Ukrainian Catholic Eparchy of the Holy Family of London

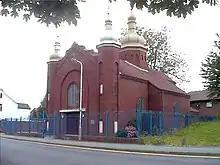
Church of Saints Volodymyr and Olha, Wolverhampton, West Midlands

The eparchy was erected on 10 June 1957 as an apostolic exarchate for the faithful of the Ukrainian Greek Catholic Church in England and Wales. On 12 May 1968 the exarchate's remit was extended to the whole of Great Britain, including Scotland (not Northern Ireland).